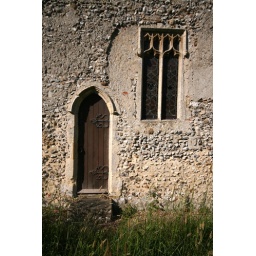
Different architectural styles for the door and a window in the south wall